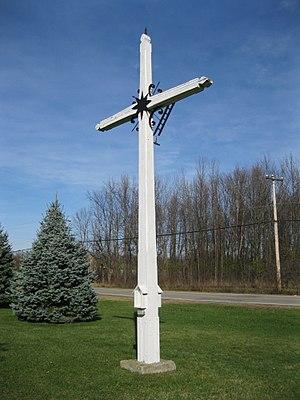
Croix de chemin de la montée Wilson 1158, montée Wilson, Montréal, Québec
Cette liste recense les biens du patrimoine immobilier de Montréal inscrits au répertoire du patrimoine culturel du Québec. Pour le reste de la région de Montréal, voir Liste du patrimoine immobilier de Montréal.
Cet article recense les lieux patrimoniaux de Montréal inscrit au répertoire des lieux patrimoniaux du Canada, qu'ils soient de niveau provincial, fédéral ou municipal.
La croix de chemin de la montée Wilson est une croix de chemin érigée en 1918 sur la montée Wilson à Montréal au Québec. Cette croix aux instrument de la passion a été construit par un artisan inconnu sur la terre d'Adéodat Beaulieu, à l'île Bizard. Elle a été citée immeuble patrimonial en 2001.